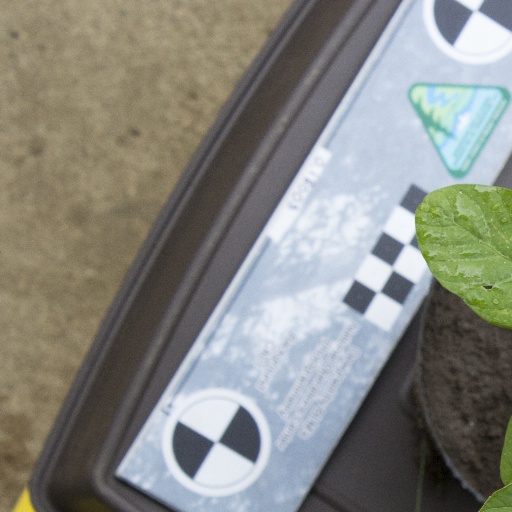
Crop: soybean